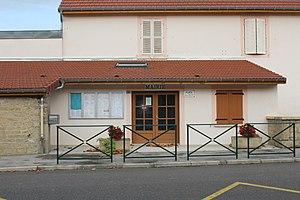
Mairie de Fontainebrux.
Fontainebrux est une commune française située dans le Jura, en région Bourgogne-Franche-Comté.